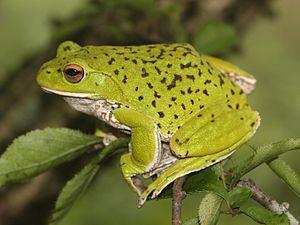
Rhacophorus arboreus est une espèce d'amphibiens de la famille des Rhacophoridae.